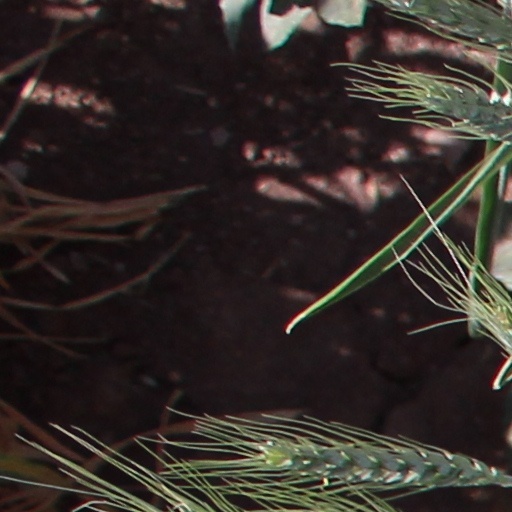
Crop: wheat